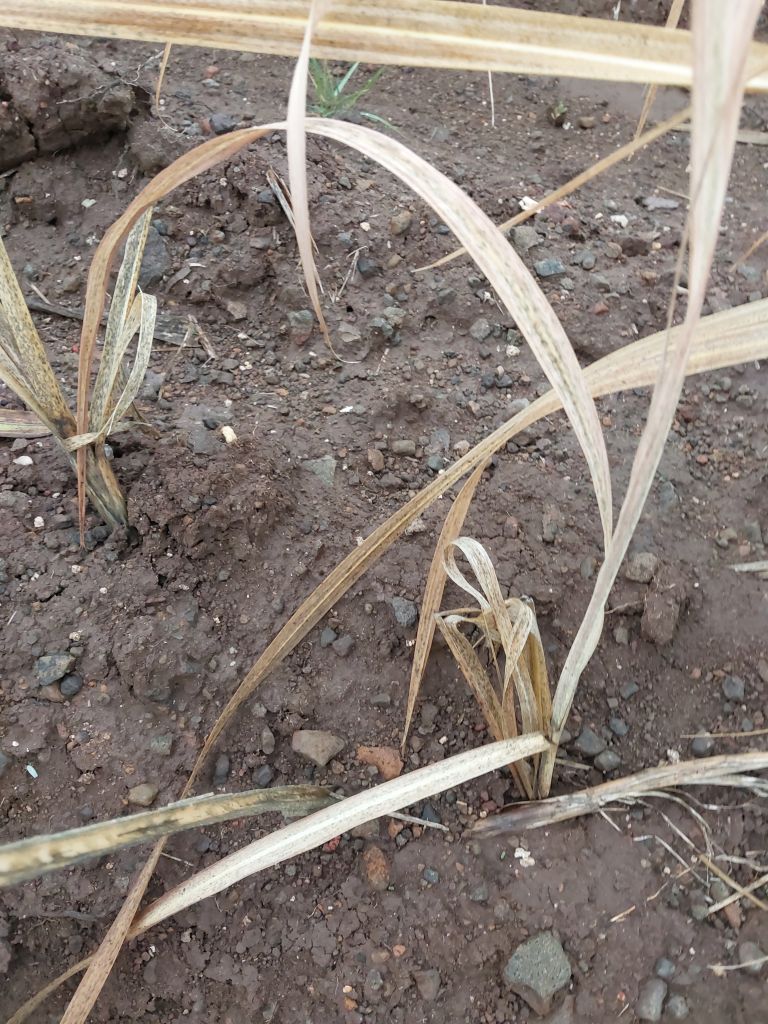
Label: Sett Rot